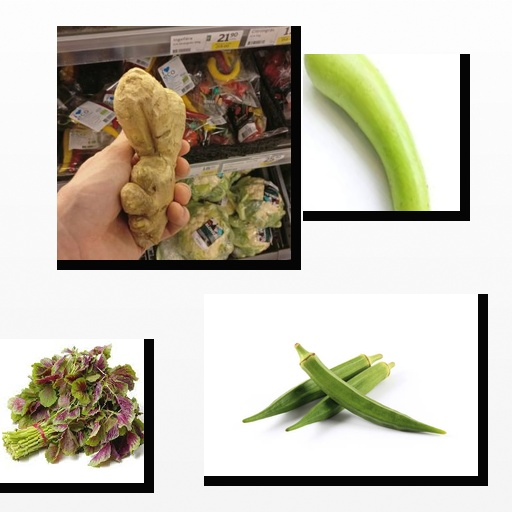
Food items: amaranth, bottle_gourd, ginger, okra